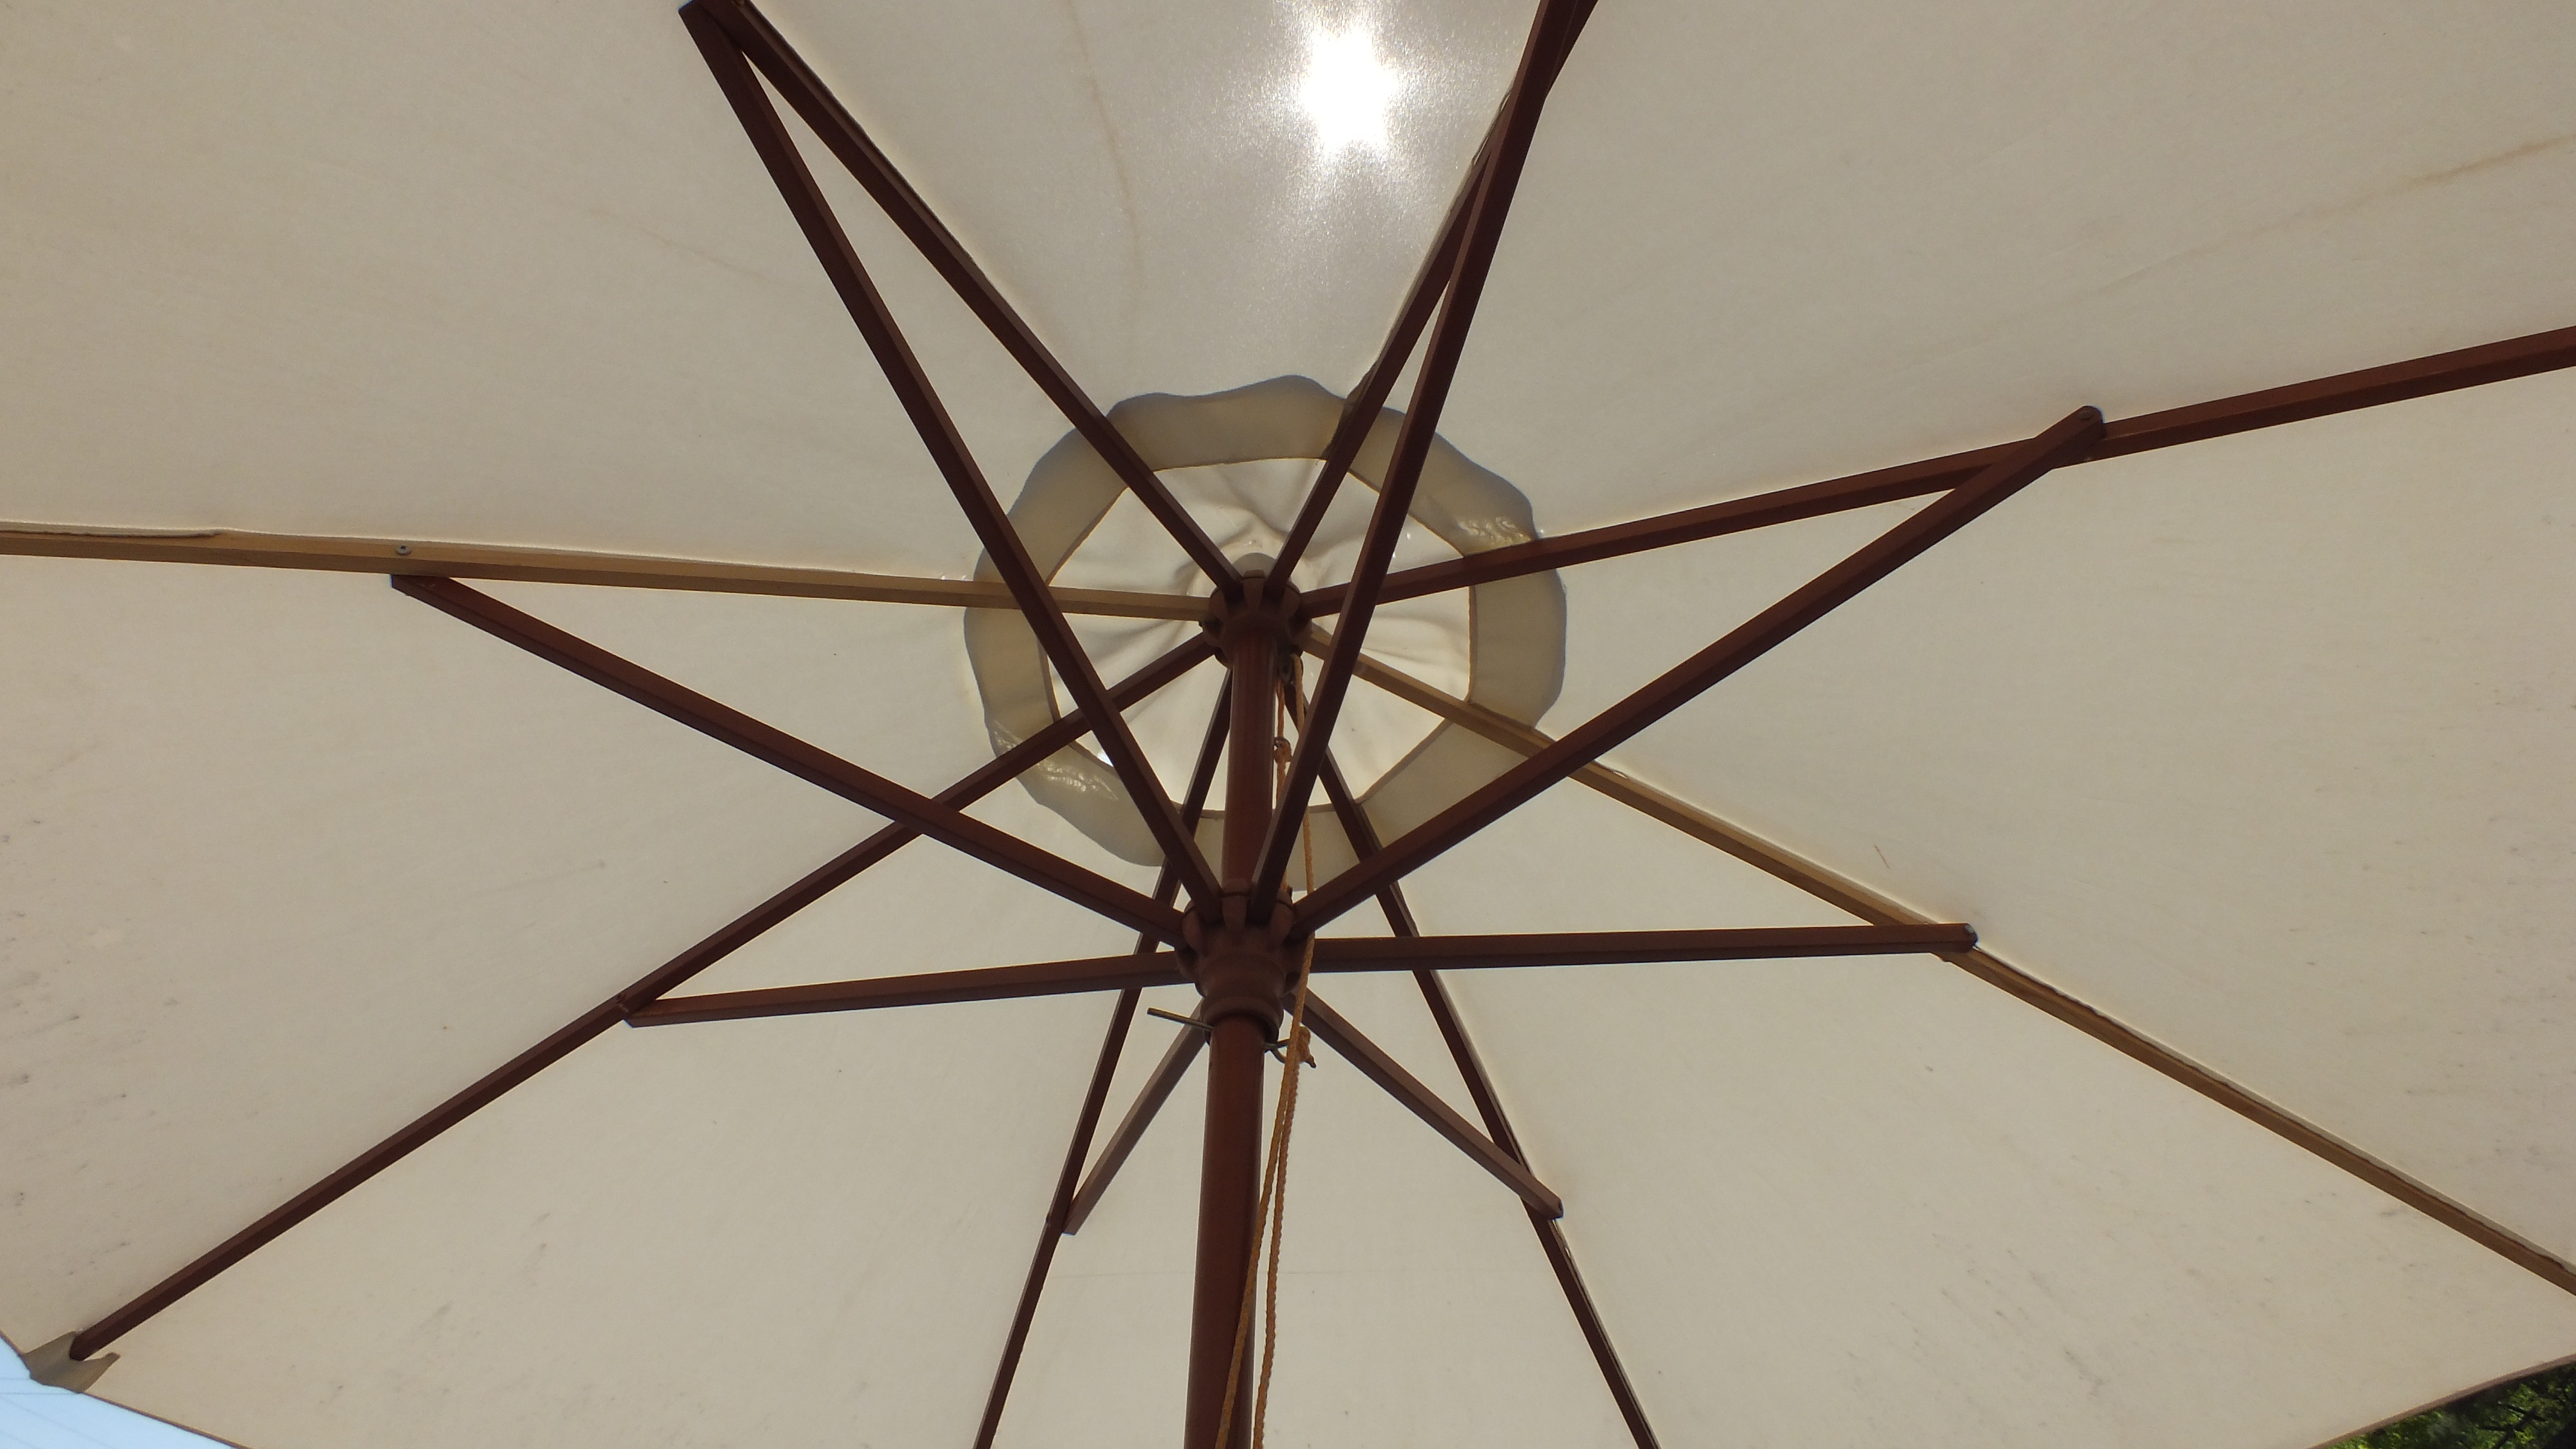
sun, white, wheel, ceiling, line, umbrella, lighting, circle, symmetry, shape, fashion accessory